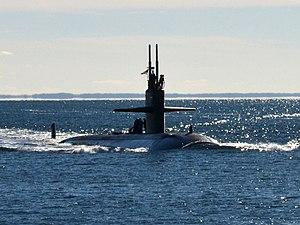
Le USS Dallas (SSN-700) est un sous-marin nucléaire d'attaque américain de classe Los Angeles nommé d'après la ville de Dallas au Texas.